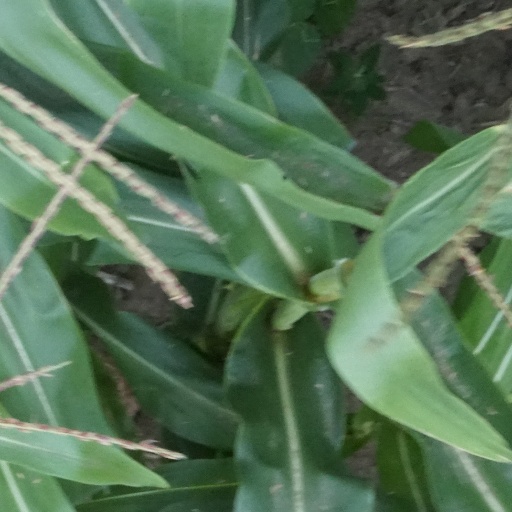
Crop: maize; corn